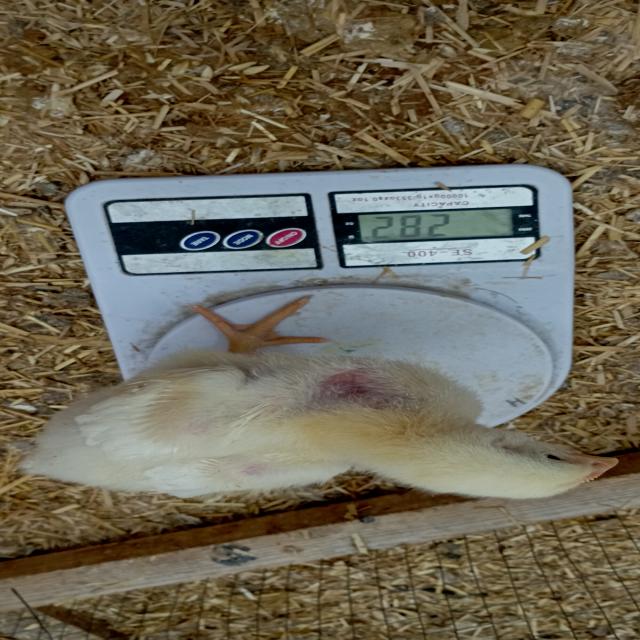
Weight: 282 g